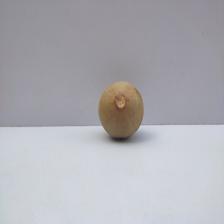
Size: Medium